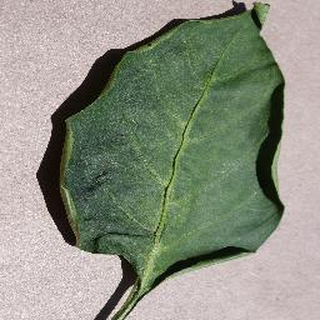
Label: healthy_bell_pepper